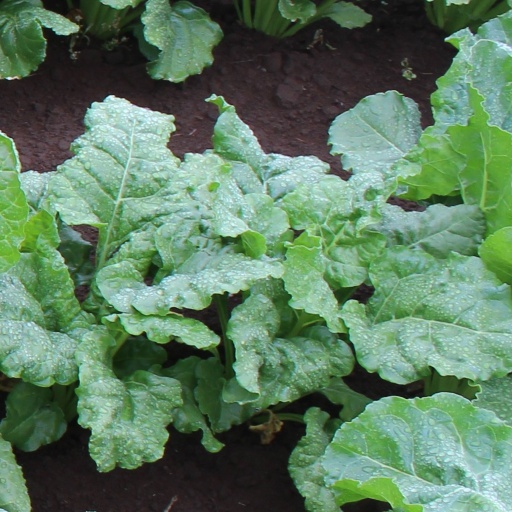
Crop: sugar beet